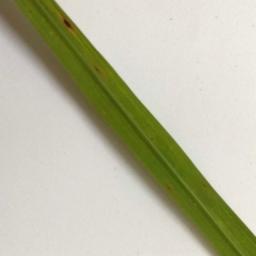
Label: Rice___Brown_Spot